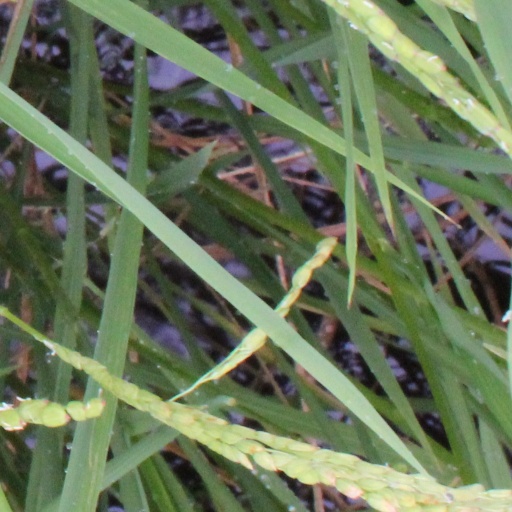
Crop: rice